La Salle Explorers men's basketball

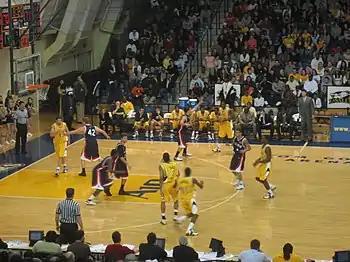
La Salle Explorers vs. Penn Quakers at Tom Gola Arena.

La Salle has held membership in five conferences throughout its existence. After being an independent for several years they officially joined the Middle Atlantic Conference in 1958, before the larger schools in the conference created the East Coast Conference in 1974. In 1983 the team switched to the Metro Atlantic Athletic Conference (MAAC), staying until joining the Midwestern Collegiate Conference (now known as the Horizon League) in 1992. In 1995 the team joined fellow Philadelphia Big 5 teams Temple and Saint Joseph's in the Atlantic 10 Conference.